British merchant seamen of World War II

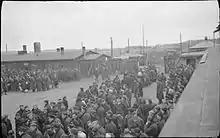
The liberation of Merchant Navy prisoners at Milag

Records show that men from all British Commonwealth countries and most Scandinavian, Baltic and European countries served aboard British registered vessels and until the December 1941 attack on Pearl Harbor there were Japanese seamen amongst crews, several of whom were killed in U-boat attacks serving beside British colleagues, and others such as Kenji Takaki were captured and interned with British seamen at Marlag-Milag.